Ghanada

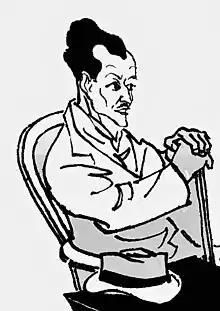
Art by Ajit Gupta

Ghanashyam Das alias Ghanada, the protagonist of the "Ghanada" series of science fiction novels written in Bengali, is a fictional character created by Premendra Mitra in 1945. In the novels, the character fights evil and stands against international terrorism. The far-fetched stories take place in multiple international locations, and across a historical timeline. He is depicted regularly outwitting his fellow boarders of the mess-"bari" at 72, Banamali Naskar Lane, Kolkata (Calcutta). Ghanada was a personification of Premendra Mitra's anti-fascist humanistic ideologies and moral universe. His stories were notably accurate from a historical, geographical and scientific standpoint.